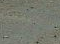
Surface type: compacted